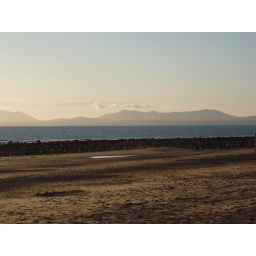
Hills in the distance with the beach and rocks